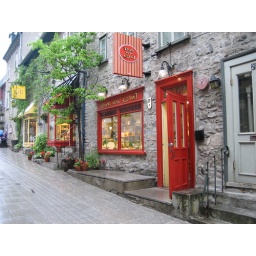
red door in Quebec city